Vincent D'Onofrio

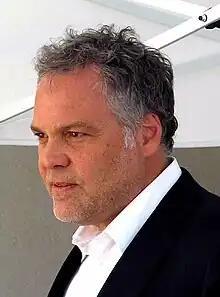
D'Onofrio at a fundraiser in Utah for the Meth Cops Project, for which he is the spokesperson, 2011

In 1998, D'Onofrio, with his father Gene and sister Elizabeth, founded the RiverRun International Film Festival in Winston-Salem, North Carolina. In 2003, former film producer and dean of the School of Filmmaking at the University of North Carolina School of the Arts, Dale Pollock, took over the festival and moved it from Brevard, North Carolina, to Winston-Salem. Annually, the festival showcases the best films offered from the independent and international industry, as well as those from student filmmakers.